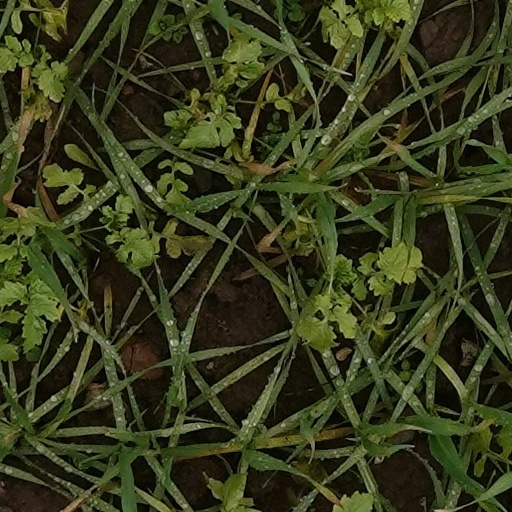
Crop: wheat